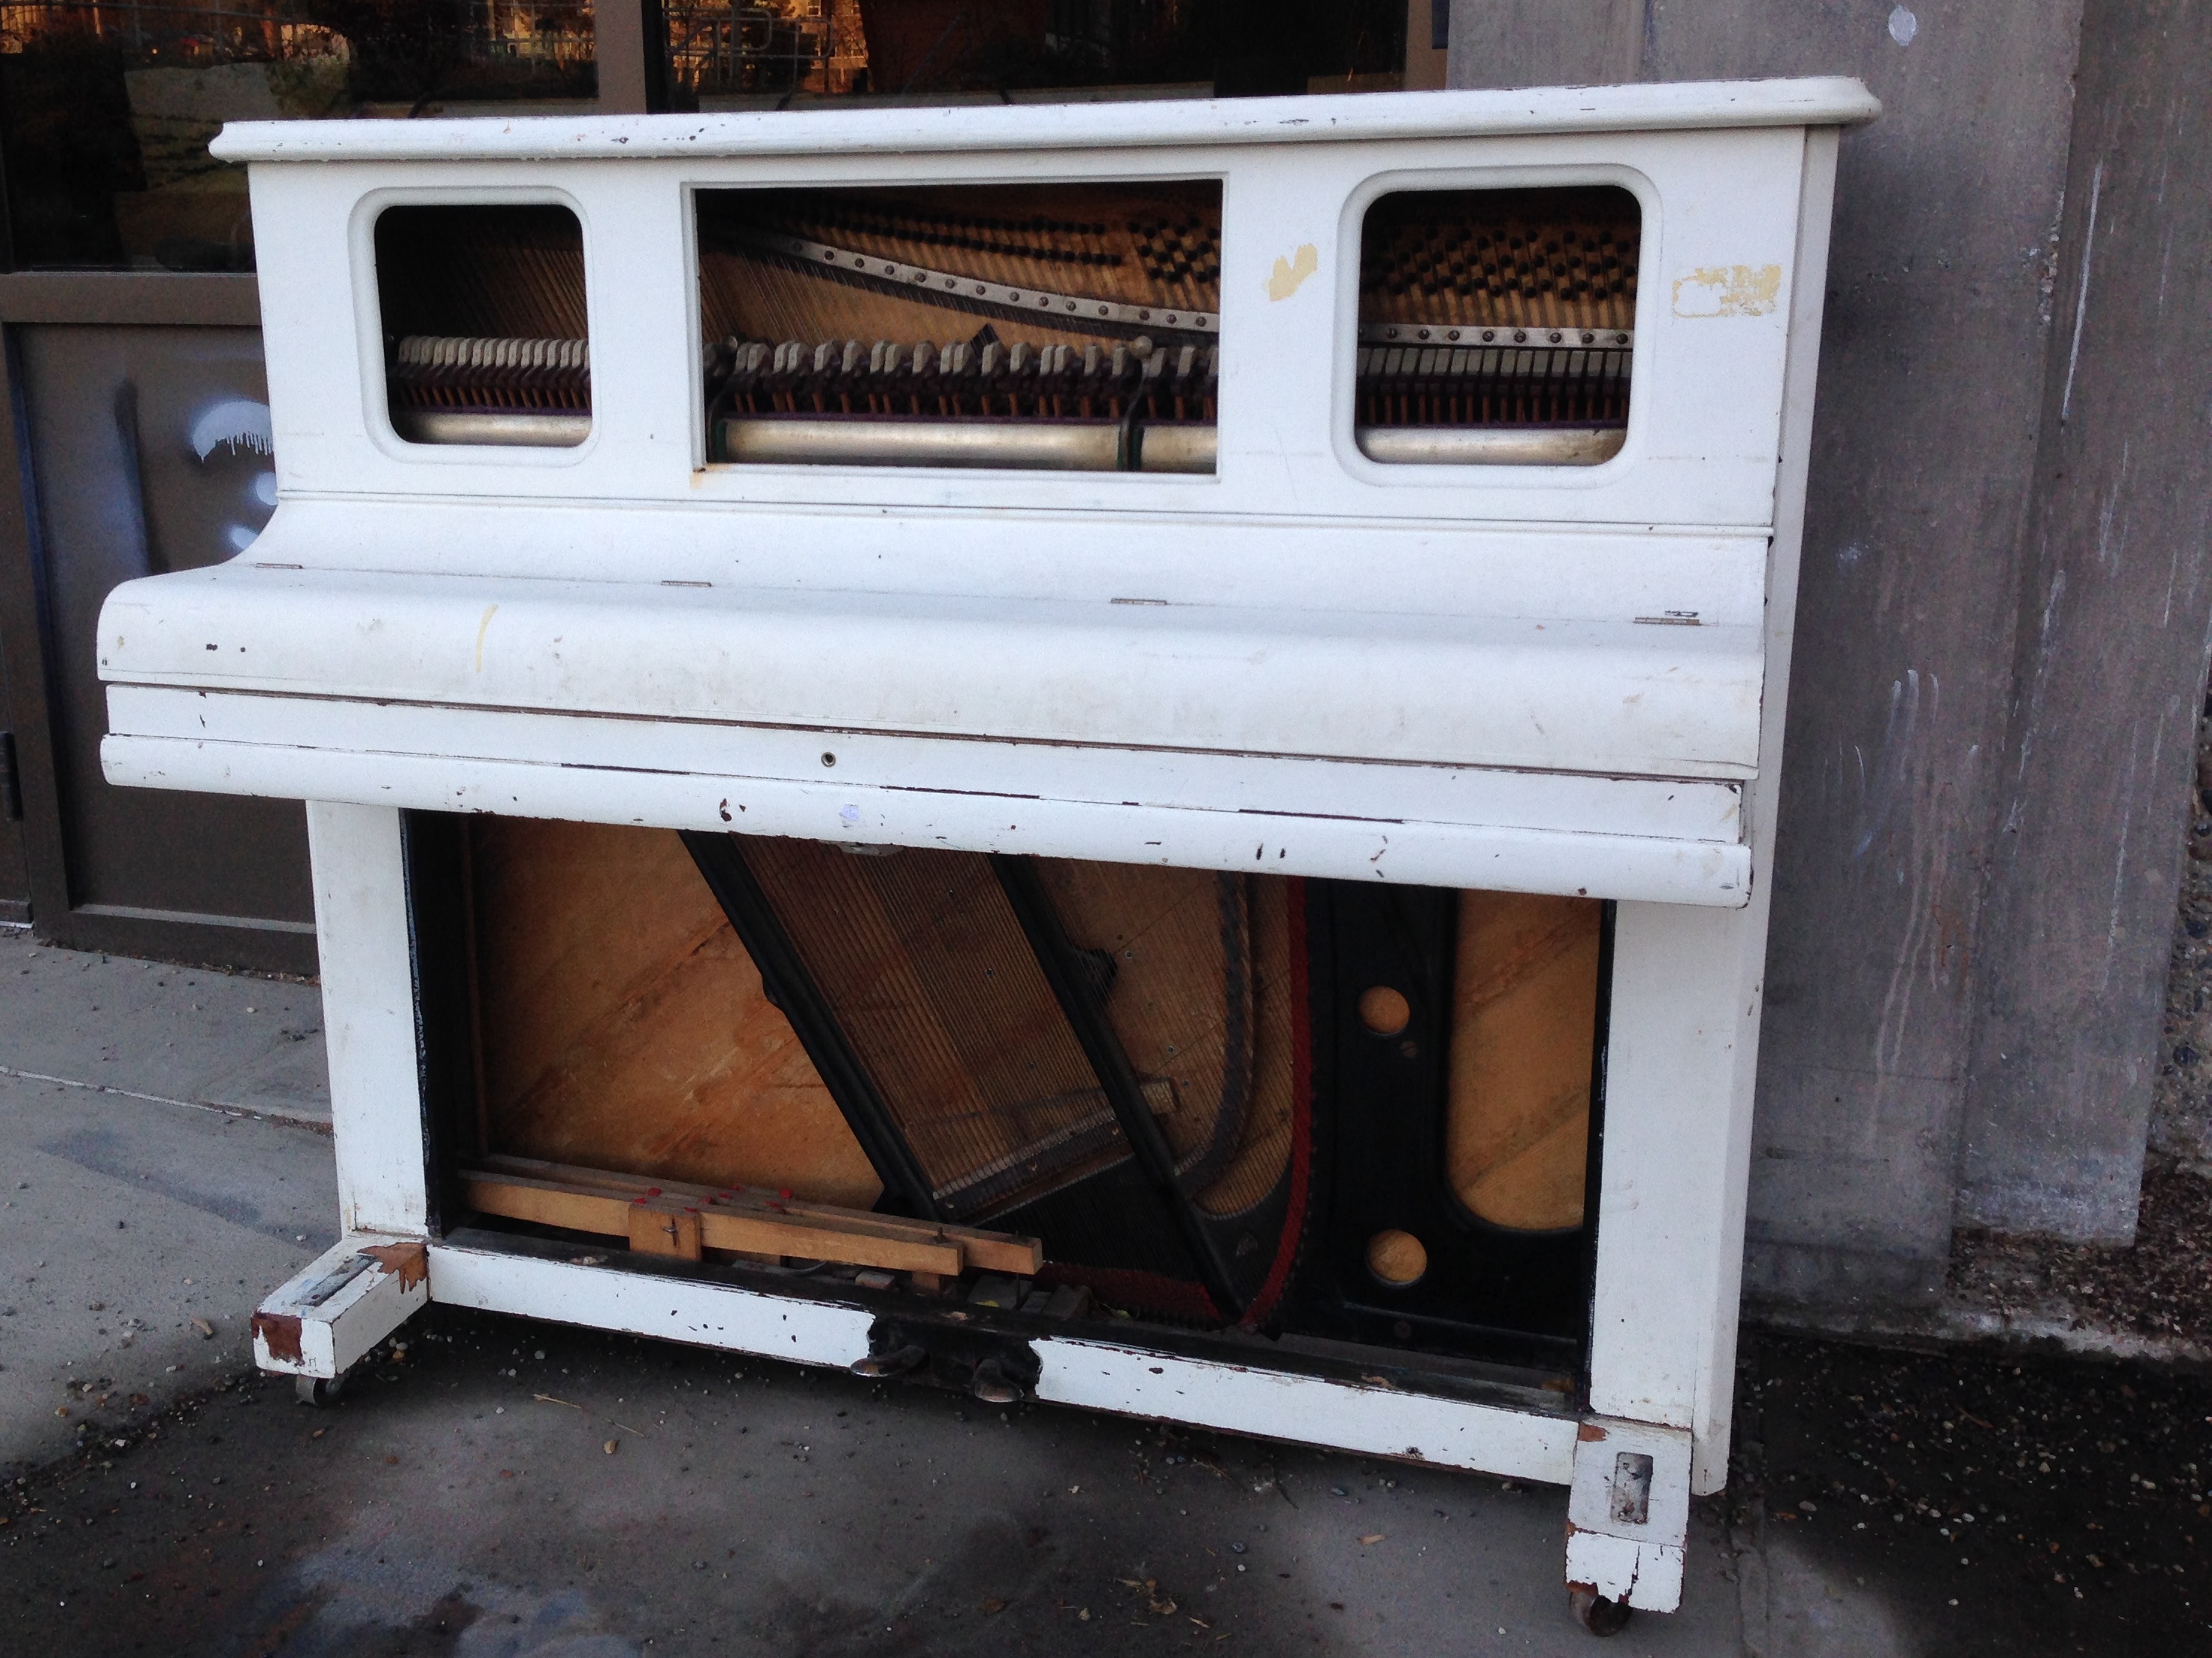
wood, technology, piano, furniture, bumper, cool image, string instrument, outdoor grill